Edmonton Trail

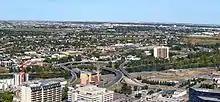
Edmonton Trail starts at the Reconciliation Bridge and 5th Avenue Flyover

Edmonton Trail is a major north-south arterial road in the northeast quadrant of Calgary, Alberta. The road connects Downtown Calgary from Reconciliation Bridge (formerly called the Langevin Bridge) and the 5th Avenue Flyover at Memorial Drive with north-central Calgary. Between Memorial Drive and 16 Avenue NE (and to a lesser degree up to 24 Avenue NE), Edmonton Trail is lined with restaurants and retail businesses.